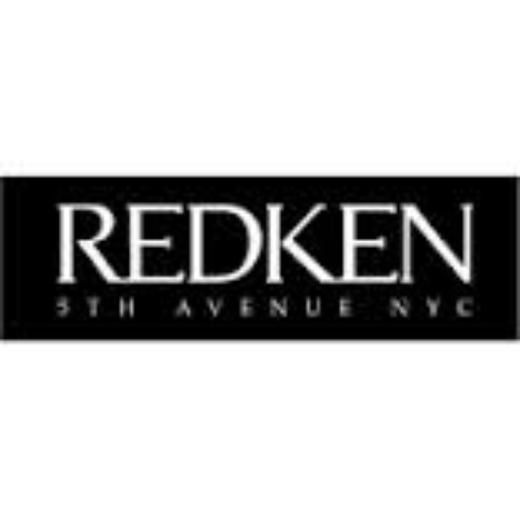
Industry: Necessities